Describe the emotion expressed in this image:  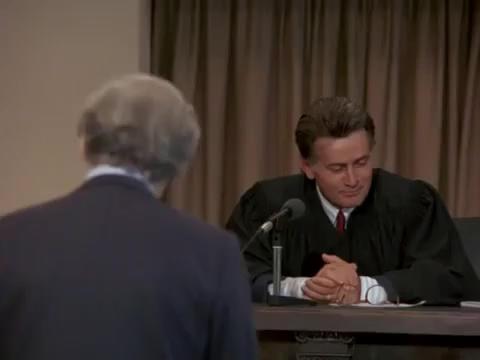
This person displays Pain, valence and arousal with low intensity.